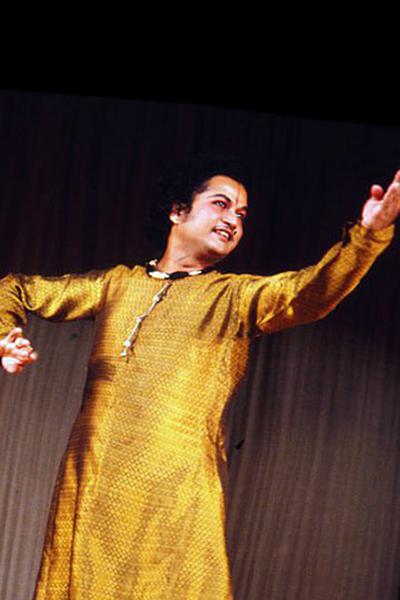
Dance form: kathak